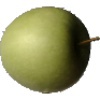
Label: Apple Granny Smith 1